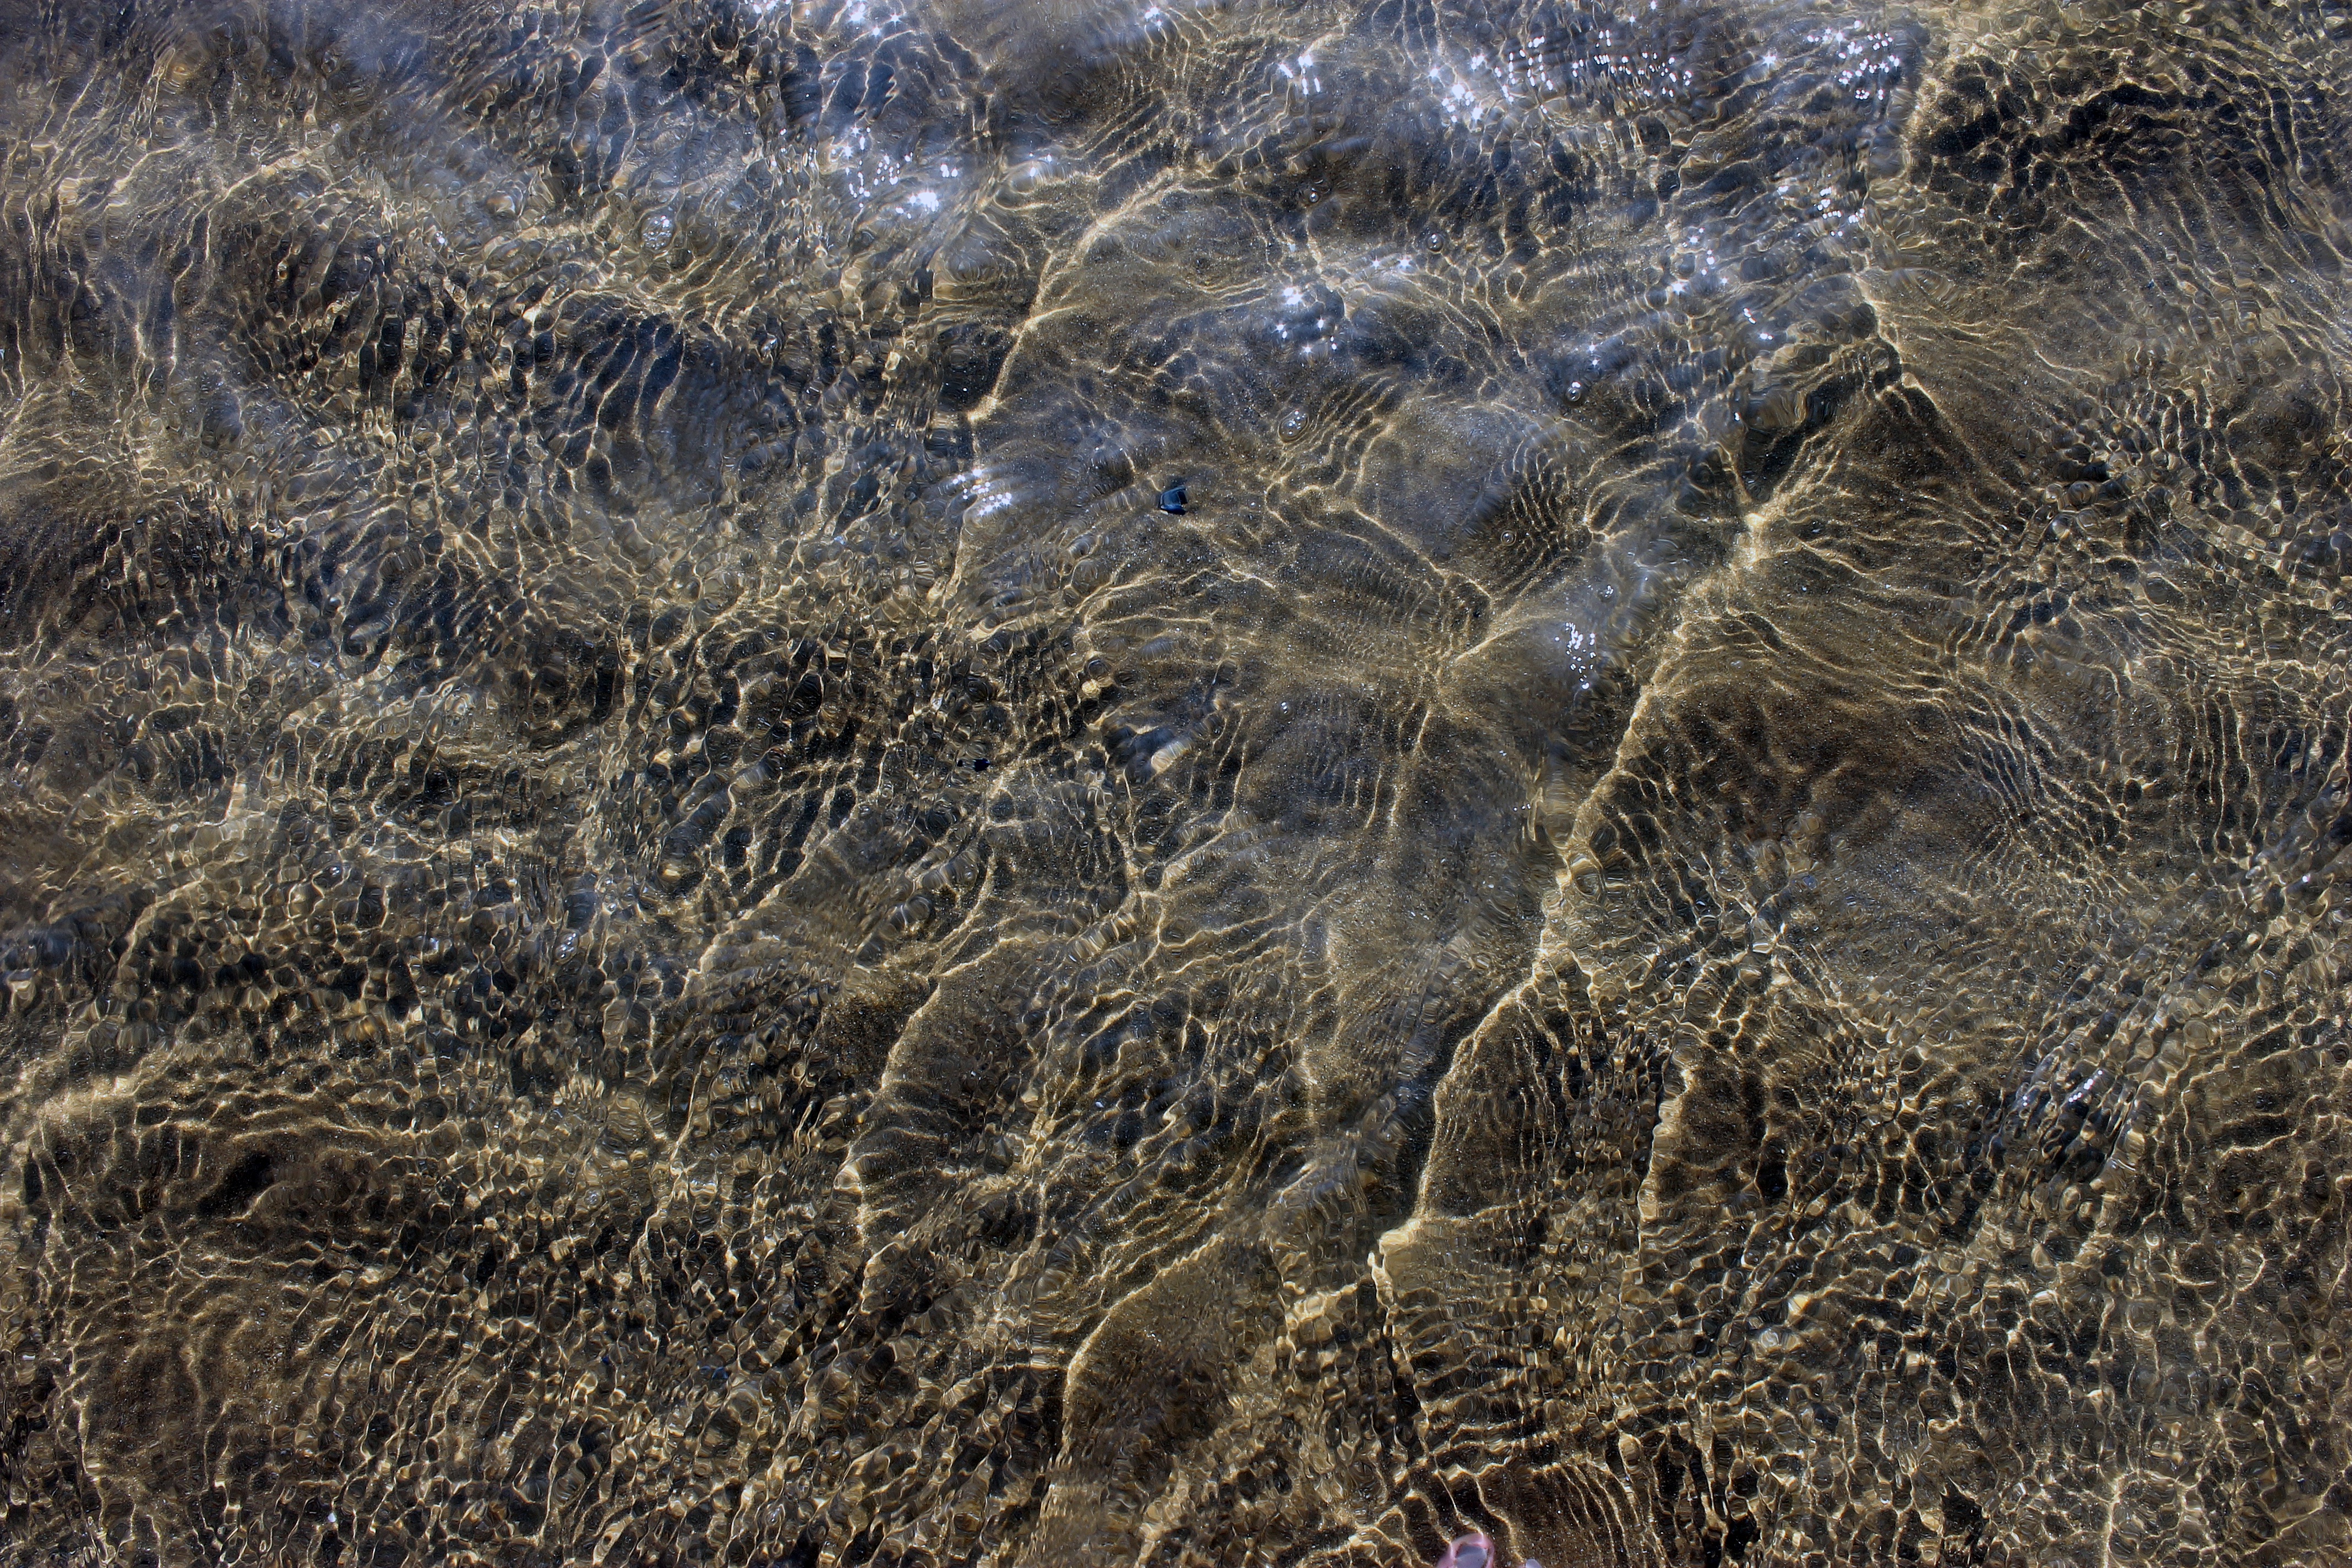
beach, sea, tree, water, nature, grass, sand, ocean, winter, plant, prairie, texture, frost, wildlife, reflection, soil, background, wetland, habitat, tundra, natural environment, grass family